Cato, a Tragedy

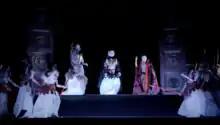
Sempronius stirs up the mob to attack Cato in the insurrection scene of the Addison's play, from the MacMillan Films Staging in 2022

During the final years of Caesar's Civil War, the remnants of the Roman senate, led by Cato the Younger, have fled from Caesar's legions to Utica, Tunisia. In Cato's court are his twin sons Marcus and Portius, his daughter Marcia, the exiled Numidian prince Juba (an ally of Cato whose father, Scipio, Caesar killed in the battle of Thapsus), Juba's servant Syphax, and the senior senators Sempronius and Lucius.